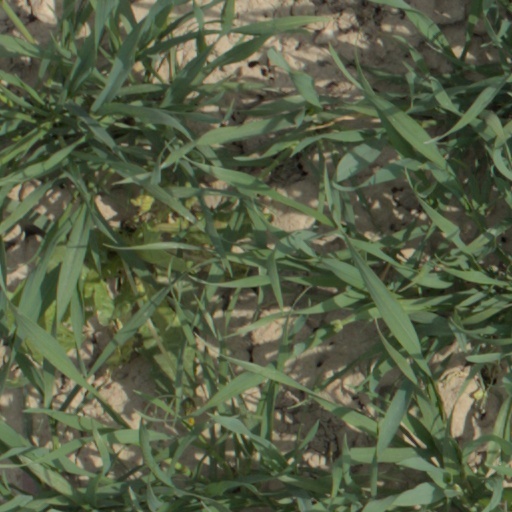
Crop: wheat